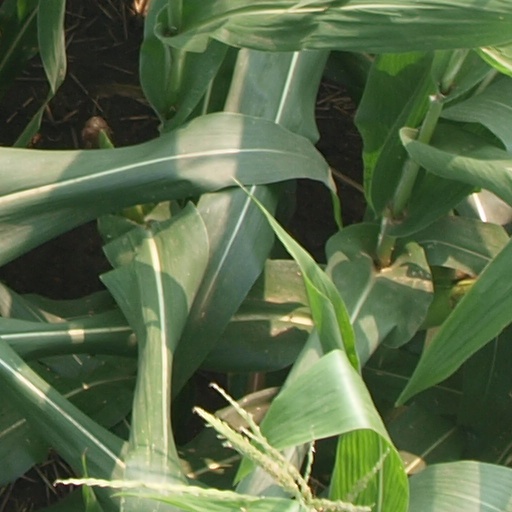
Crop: maize; corn